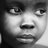
Emotion: sad